HMS Prince George (1895)

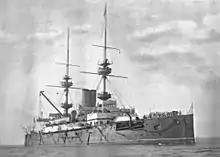
"Prince George", c. 1897

"Prince George" was laid down at the Portsmouth Dockyard on 10 September 1894. She was launched less than a year later, on 22 August 1895, after which fitting-out work commenced. The ceremony was performed by the Duchess of York (later Queen Mary), in the presence of her husband Prince George, Duke of York (later King George V), for whom the ship was named. She was commissioned into the Royal Navy on 26 November 1896, to serve with the Channel Fleet. She was present at both the Fleet Review at Spithead for the Diamond Jubilee of Queen Victoria on 26 June 1897. Captain Arthur Barrow was appointed in command on 28 June 1899, and was succeeded by Captain Arthur Calvert Clarke in November 1901. She was present at the Coronation Fleet Review for King Edward VII on 16 August 1902, and the following month visited the Aegean Sea for combined manoeuvres with the Channel and Mediterranean fleets. In late October she visited Gibraltar and Tetuan with .